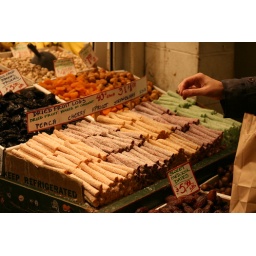
Located in the Pike Place market were many dried fruit logs. They looked like fruit roll-ups!